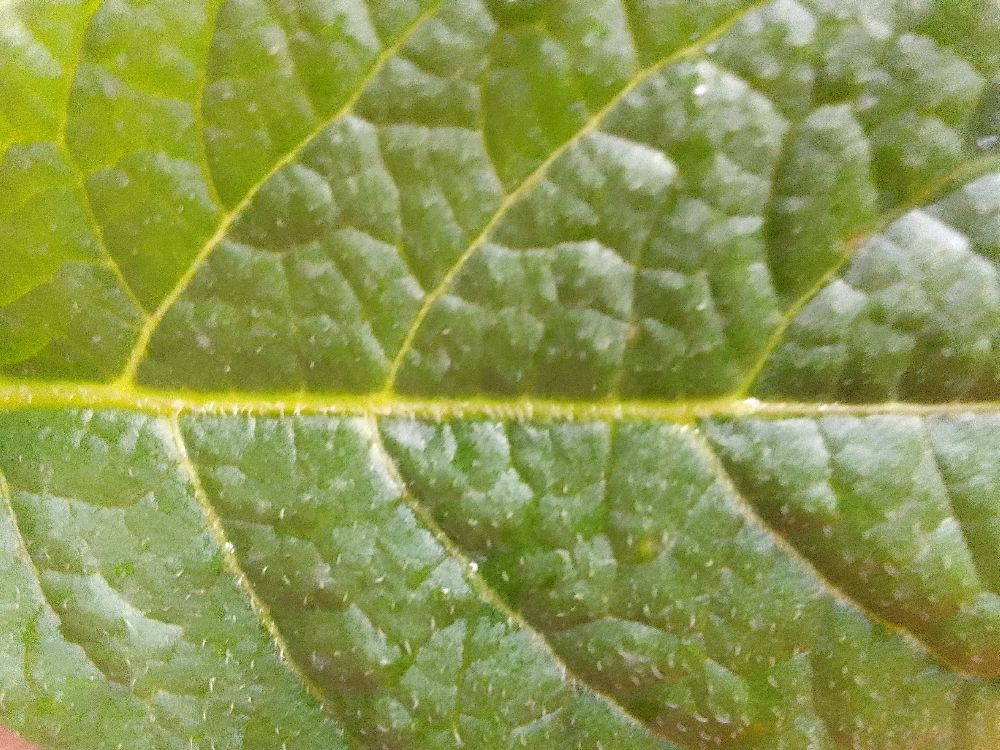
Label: Healthy